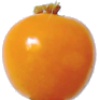
Label: Physalis 1